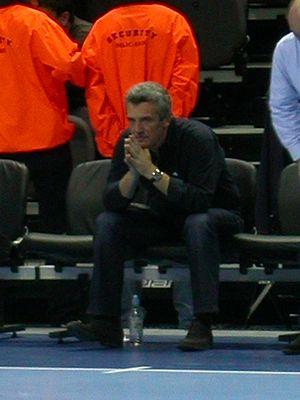
L'équipe de France masculine de handball participe à ses 13ᵉ Championnat du monde lors de cette édition 2009 qui se tient en Croatie du 16 janvier au 1ᵉʳ février 2009
Claude Onesta, né le 6 février 1957 à Albi, est un entraîneur de handball français, manager général de l'équipe de France masculine depuis 2016, après en avoir été l'entraîneur, de 2001 à 2016.